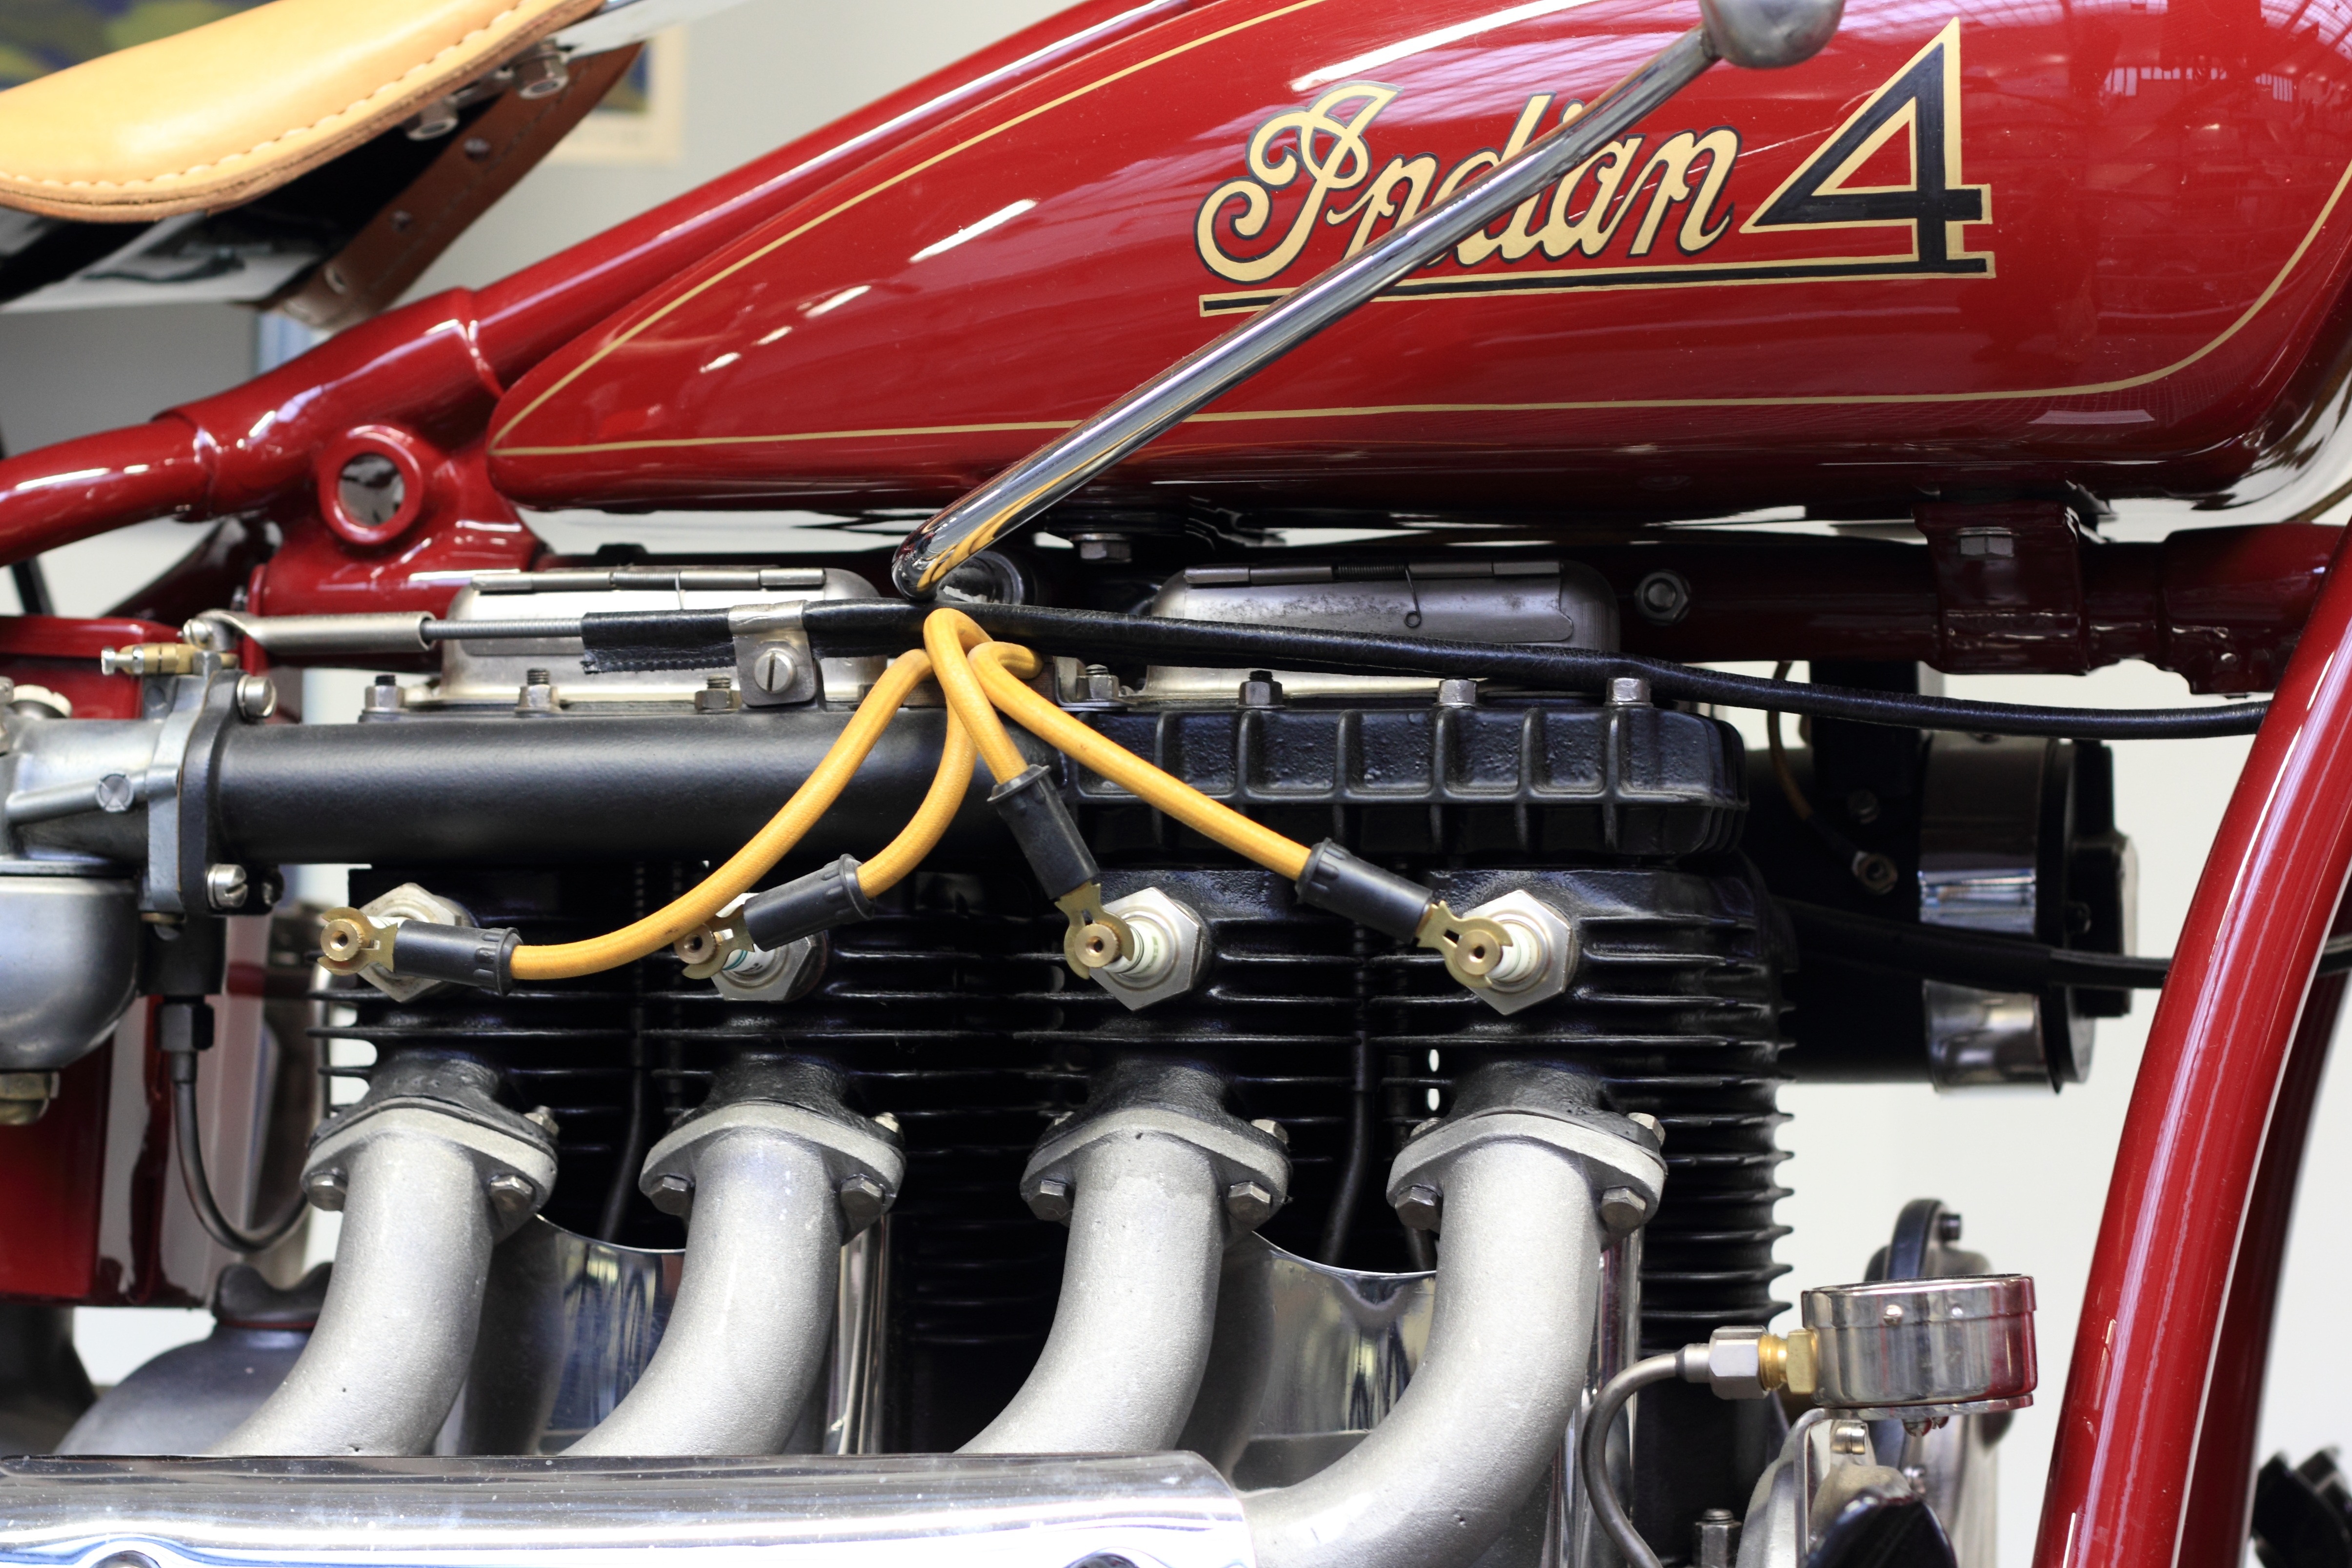
car, vehicle, museum, motorcycle, sports car, motor vehicle, vintage car, race car, engine, motor, republic, czech, technical, antique car, land vehicle, praque, automobile make, automotive exterior, compact car, luxury vehicle, automotive engine part